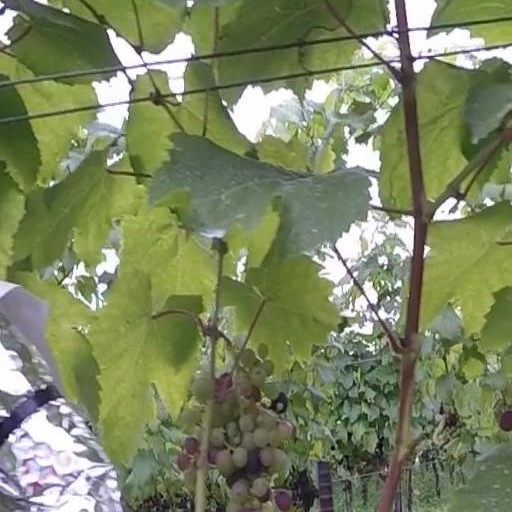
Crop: grape